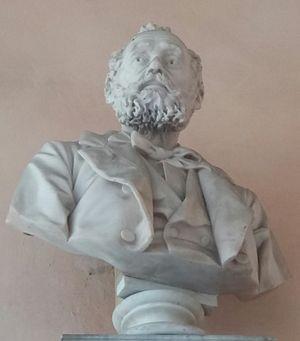
Federico Campanella est un homme politique et un patriote italien du Risorgimento.